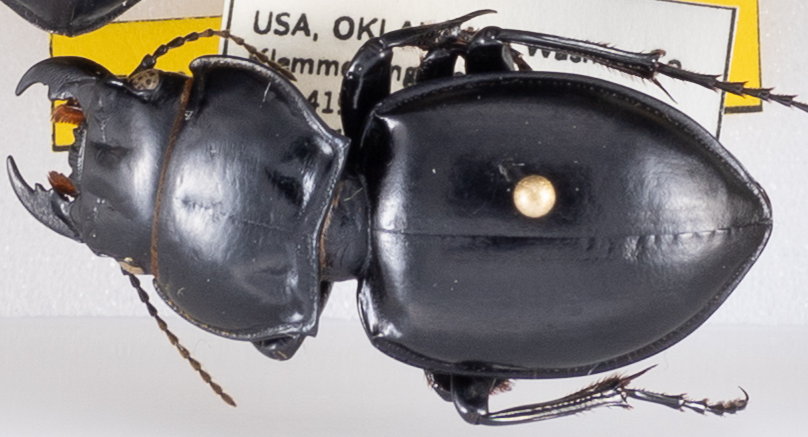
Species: Pasimachus californicus
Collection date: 2022-09-21
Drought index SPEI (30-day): -0.402
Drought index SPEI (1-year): -2.09
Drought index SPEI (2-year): -1.13